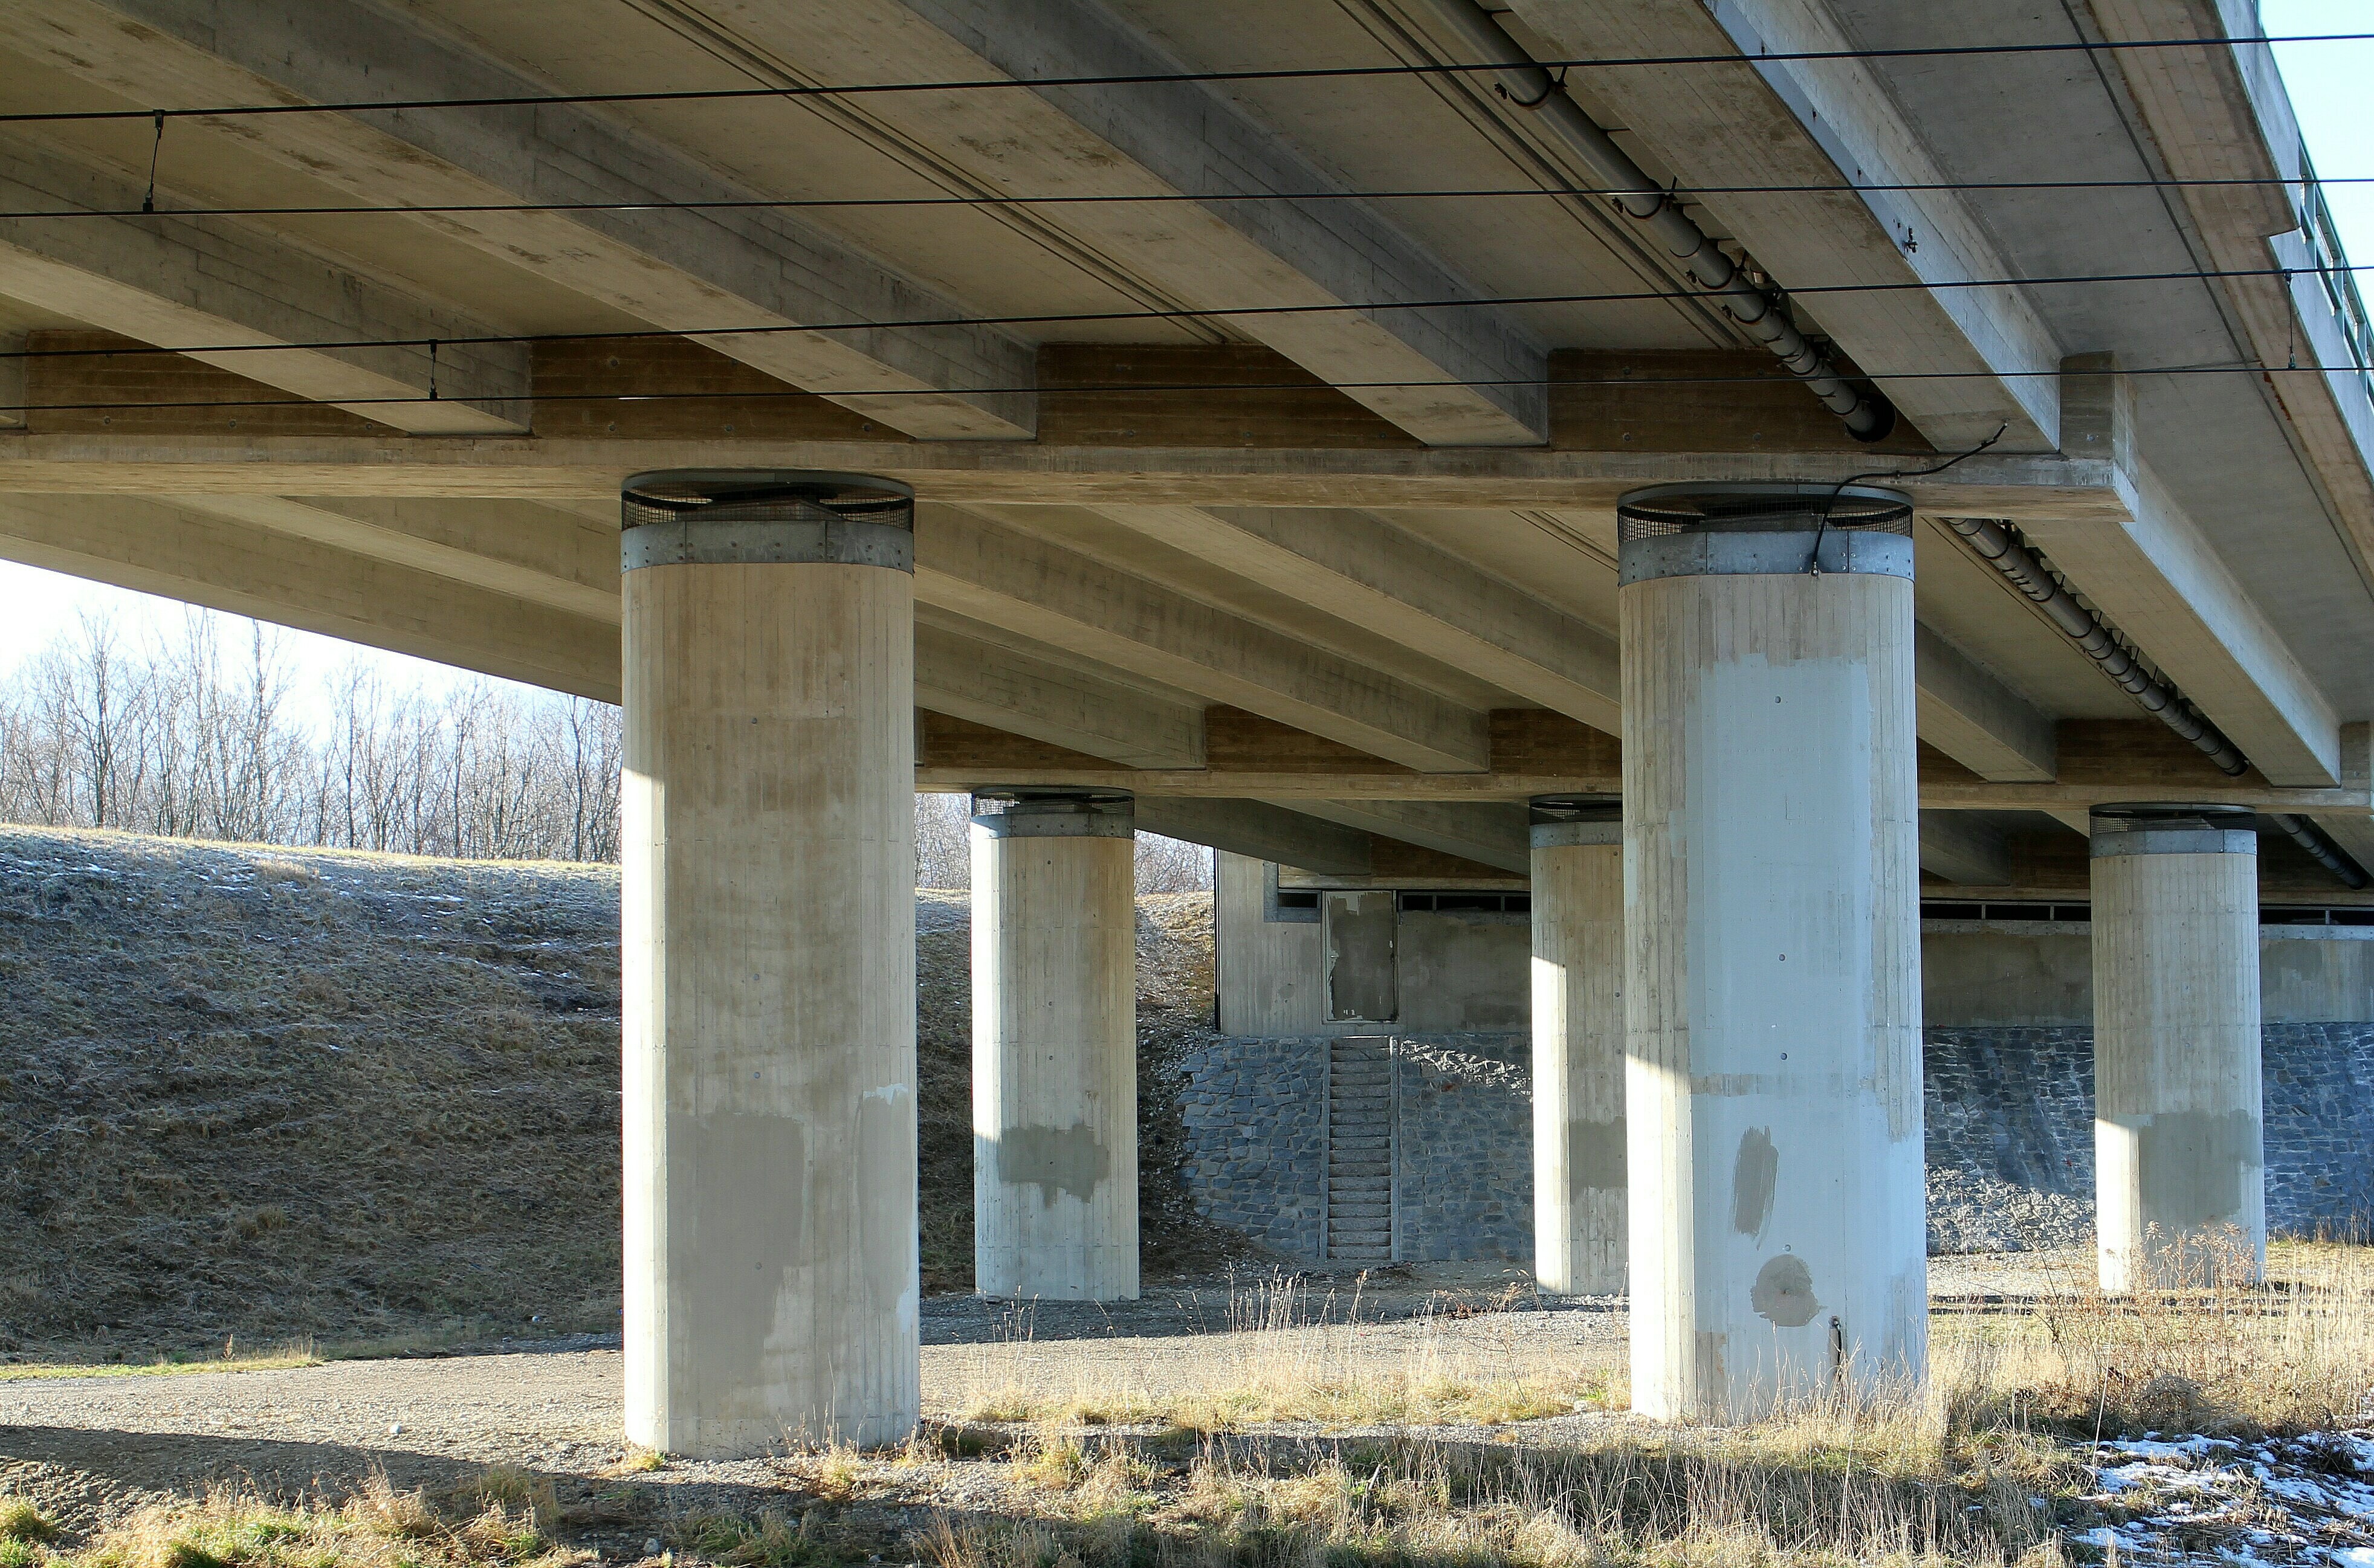
architecture, structure, road, bridge, traffic, building, arch, pillar, column, columnar, transfer, road construction, bridge piers, high bridge